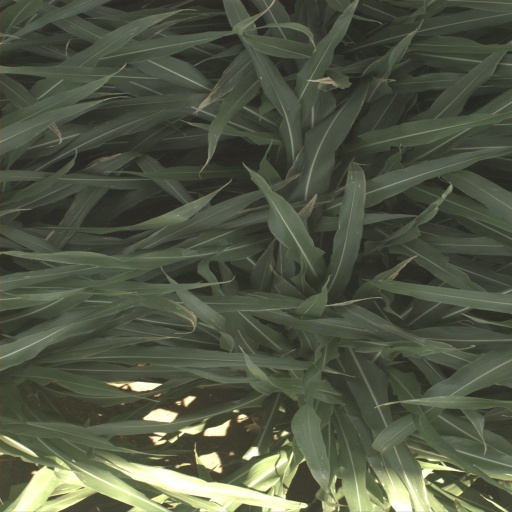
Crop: sorghum